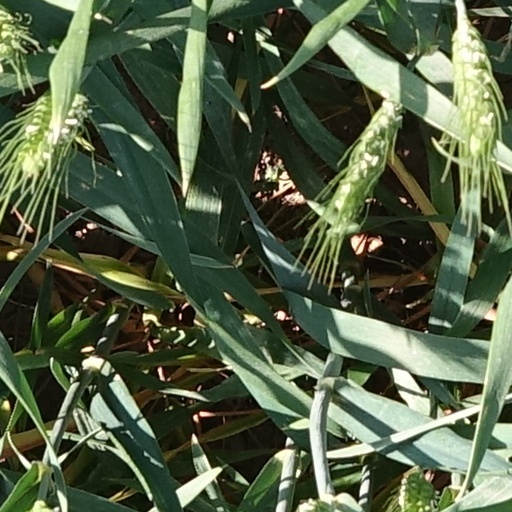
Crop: wheat